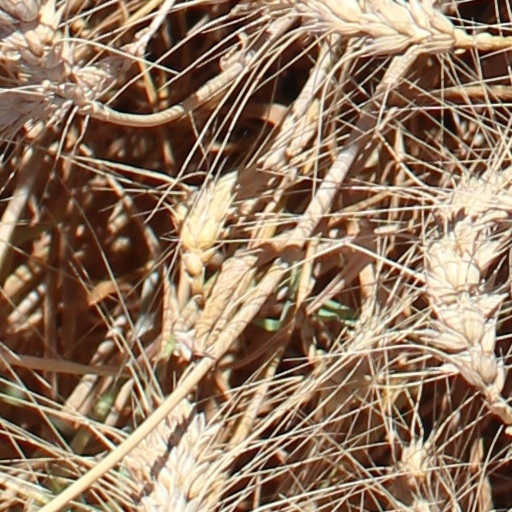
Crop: wheat